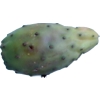
Label: cactus_fruit_green